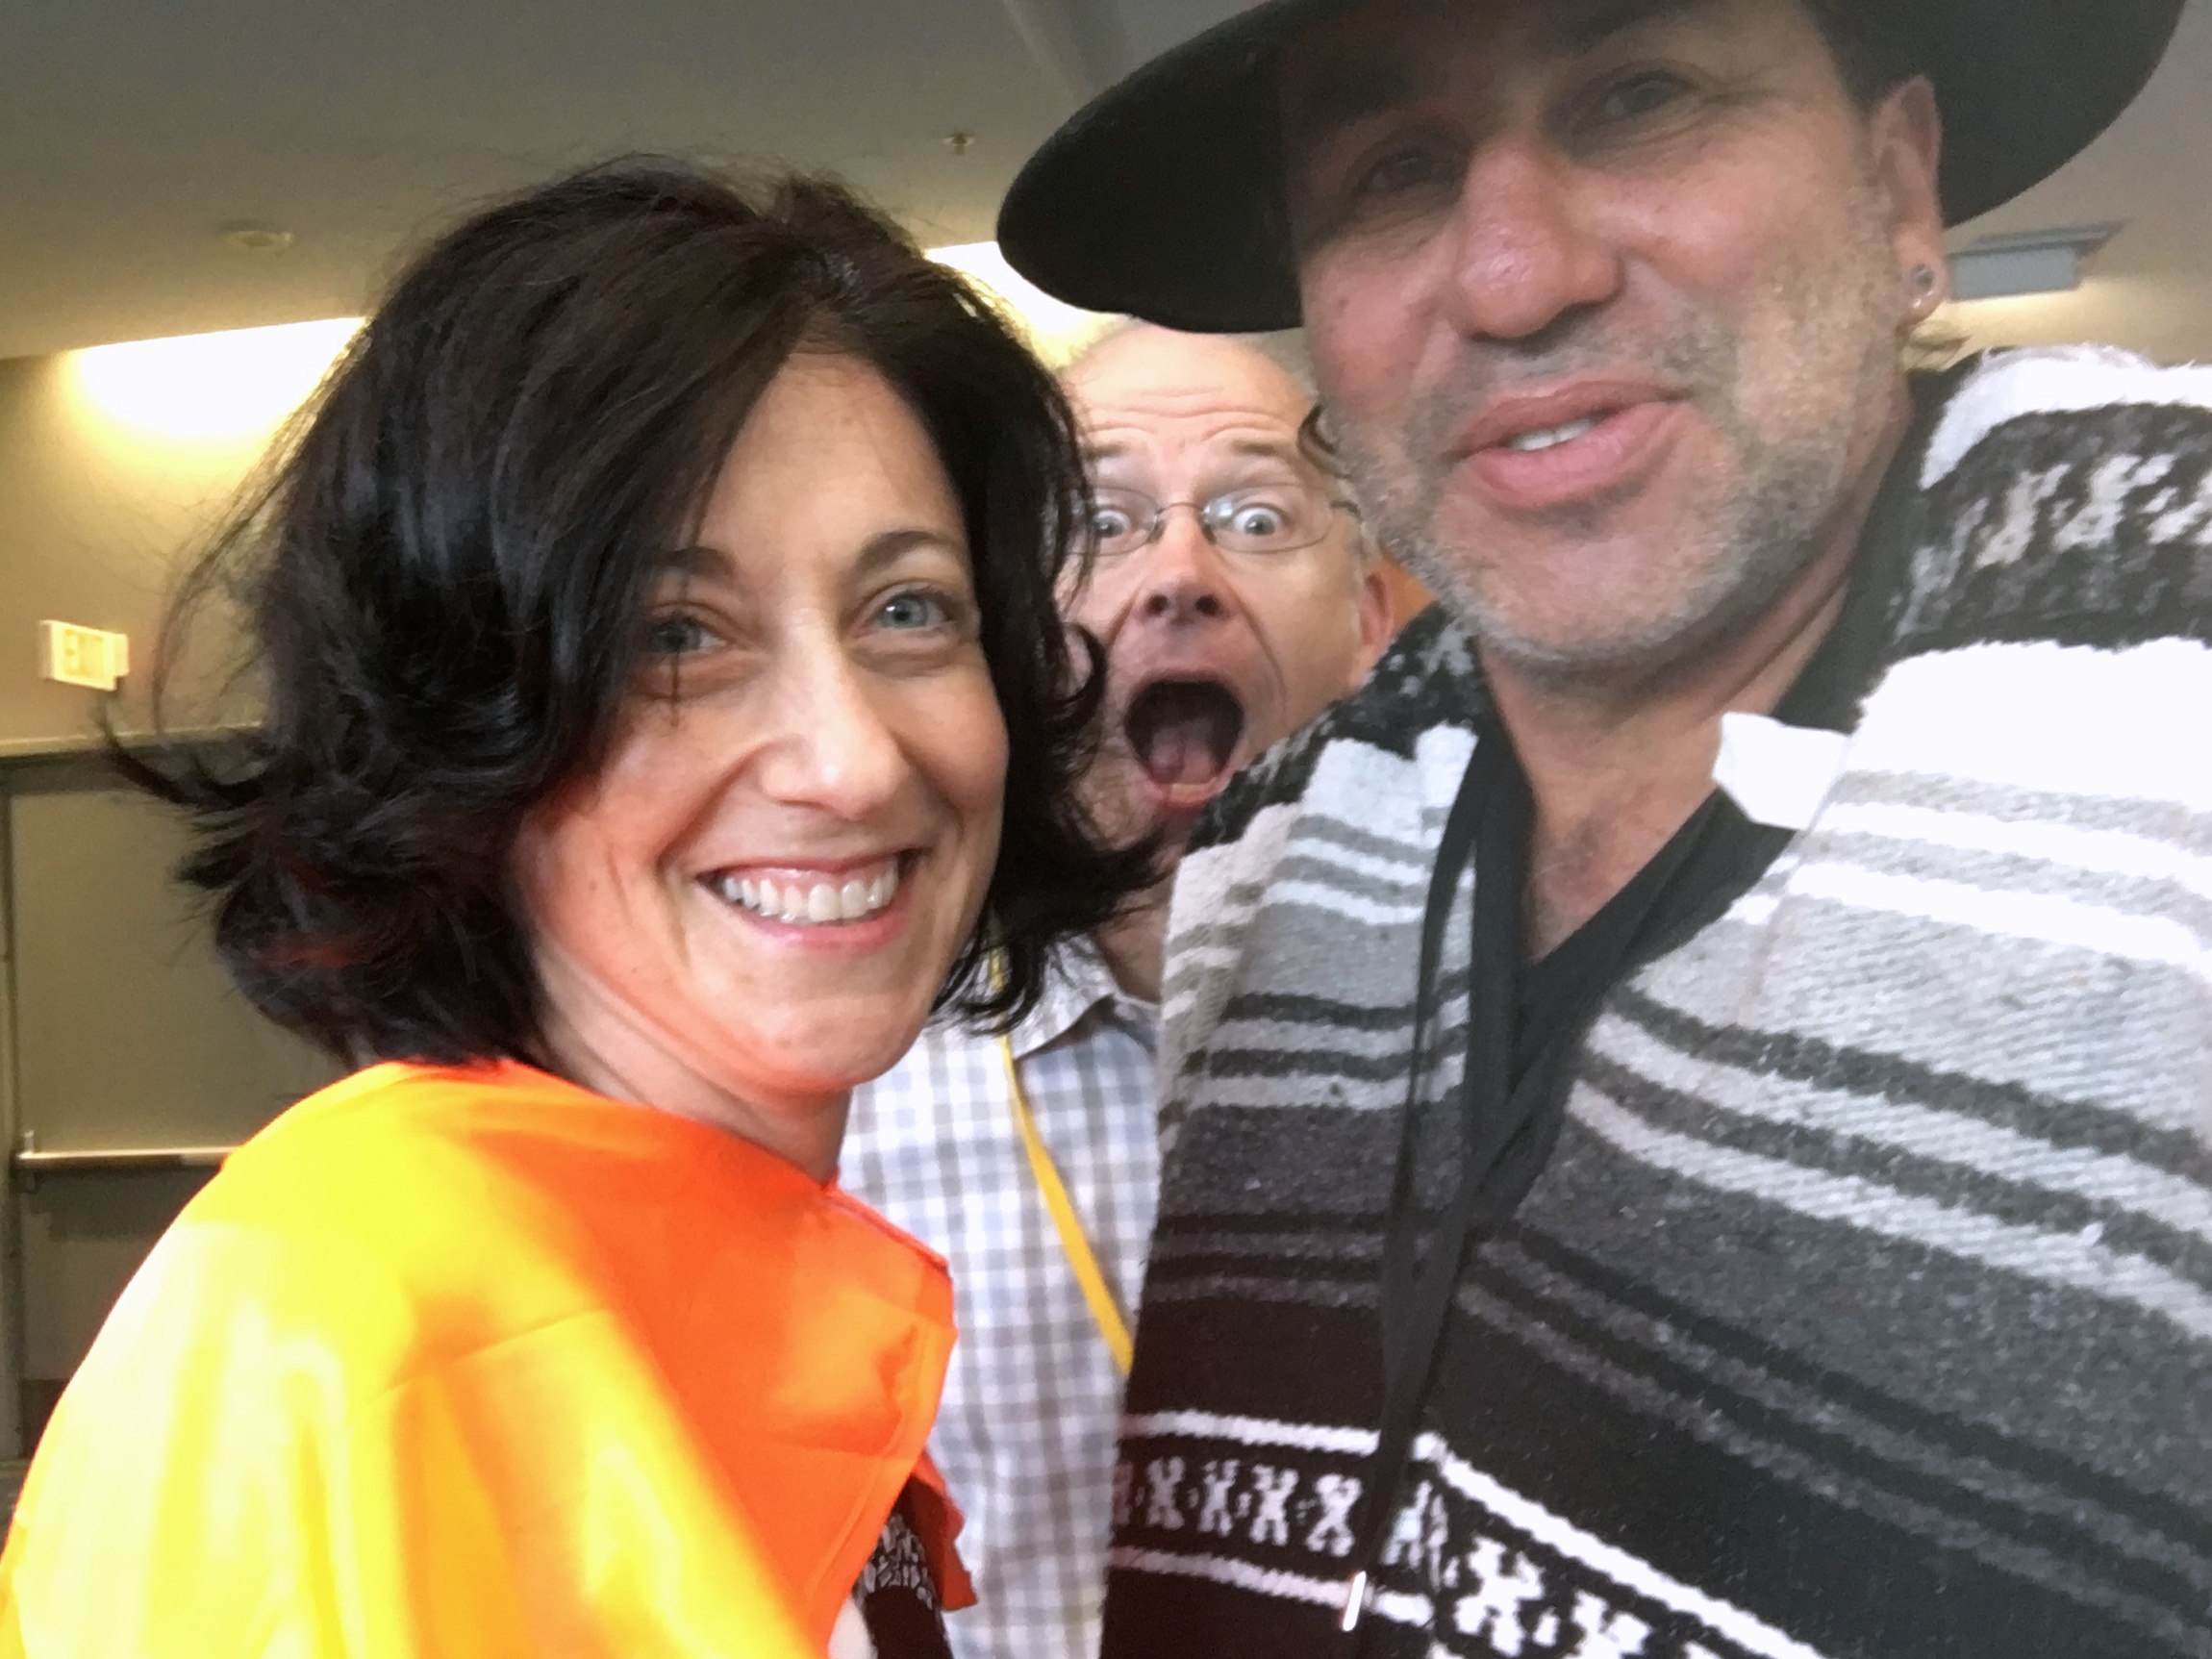
person, people, opened16, interaction